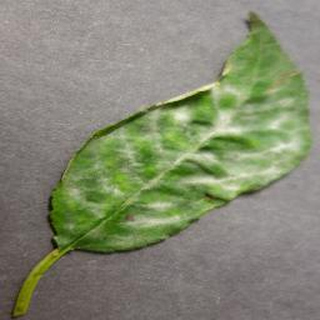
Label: cherry_powdery_mildew